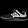
Label: Sneaker